Juan Vázquez de Mella

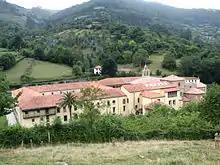
Valdediós college

In 1874 the young Juan entered near Villaviciosa; though not an excellent student, he used to gain "diplomas de tercera clase" a few times. He demonstrated a penchant for letters, reading books and periodicals instead of playing with his classmates. Having obtained bachillerato in 1877, he enrolled at Universidad de Santiago; he preferred to study Filosofia y Letras, but as such department did not exist in Santiago at the time, he settled for law, the subject he approached with disgust. As a result, he did not make a systematic student, recorded rather for pursuing his own interest and spending more time in libraries than in lecture halls. The year of his graduation is not clear; none of the sources consulted clarifies how he made a living in the early 1880s, when he lived with his mother in Santiago. Tending to solitude from early childhood he has never married and had no children, though at one point he was supposed to marry a Pamplonesa, María Baleztena Ascárate.